Madame Aema 3

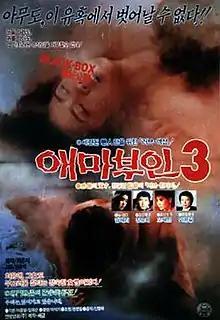
Theatrical poster for "Madame Aema 3" (1985)

Madame Aema 3 is a 1985 South Korean film directed by Jeong In-yeob. It was the second sequel to "Madame Aema" (1982), and part of the longest-running film series in Korean cinema.